Katarzyna Weiglowa

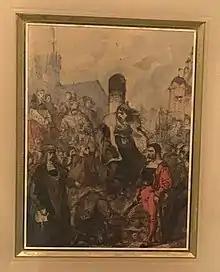
Burning of Katarzyna Weiglowa (Malcherowa) by Jan Matejko 1859

Katarzyna Weiglowa (Wajglowa) (given erroneously in a Polish source of 17c. as Vogel (c.1459-1539), and known in many English sources as "Catherine Vogel"; – 19 April 1539) was a Polish woman who was burned at the stake for apostasy by the Polish Inquisition. She converted from Roman Catholicism to Judaism or to Judaizing nontrinitarianism, and was executed in Kraków after she refused to call Jesus Christ the Son of God. She is regarded by Unitarians and Jews (among others) as a martyr.